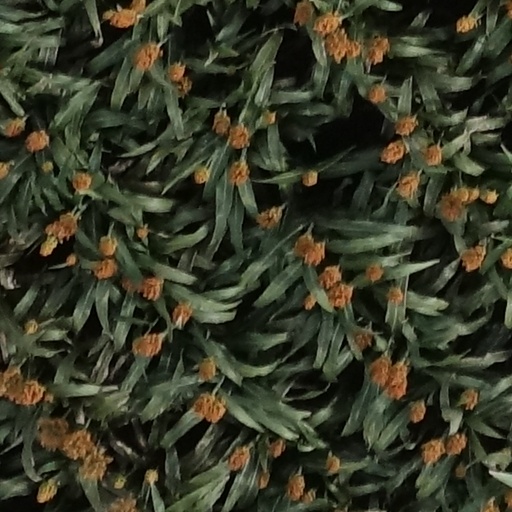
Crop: sorghum